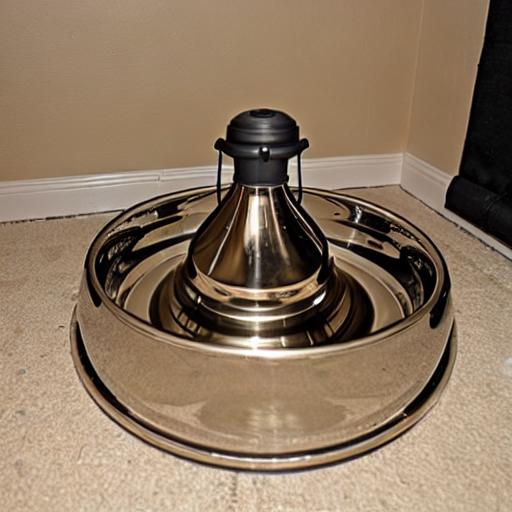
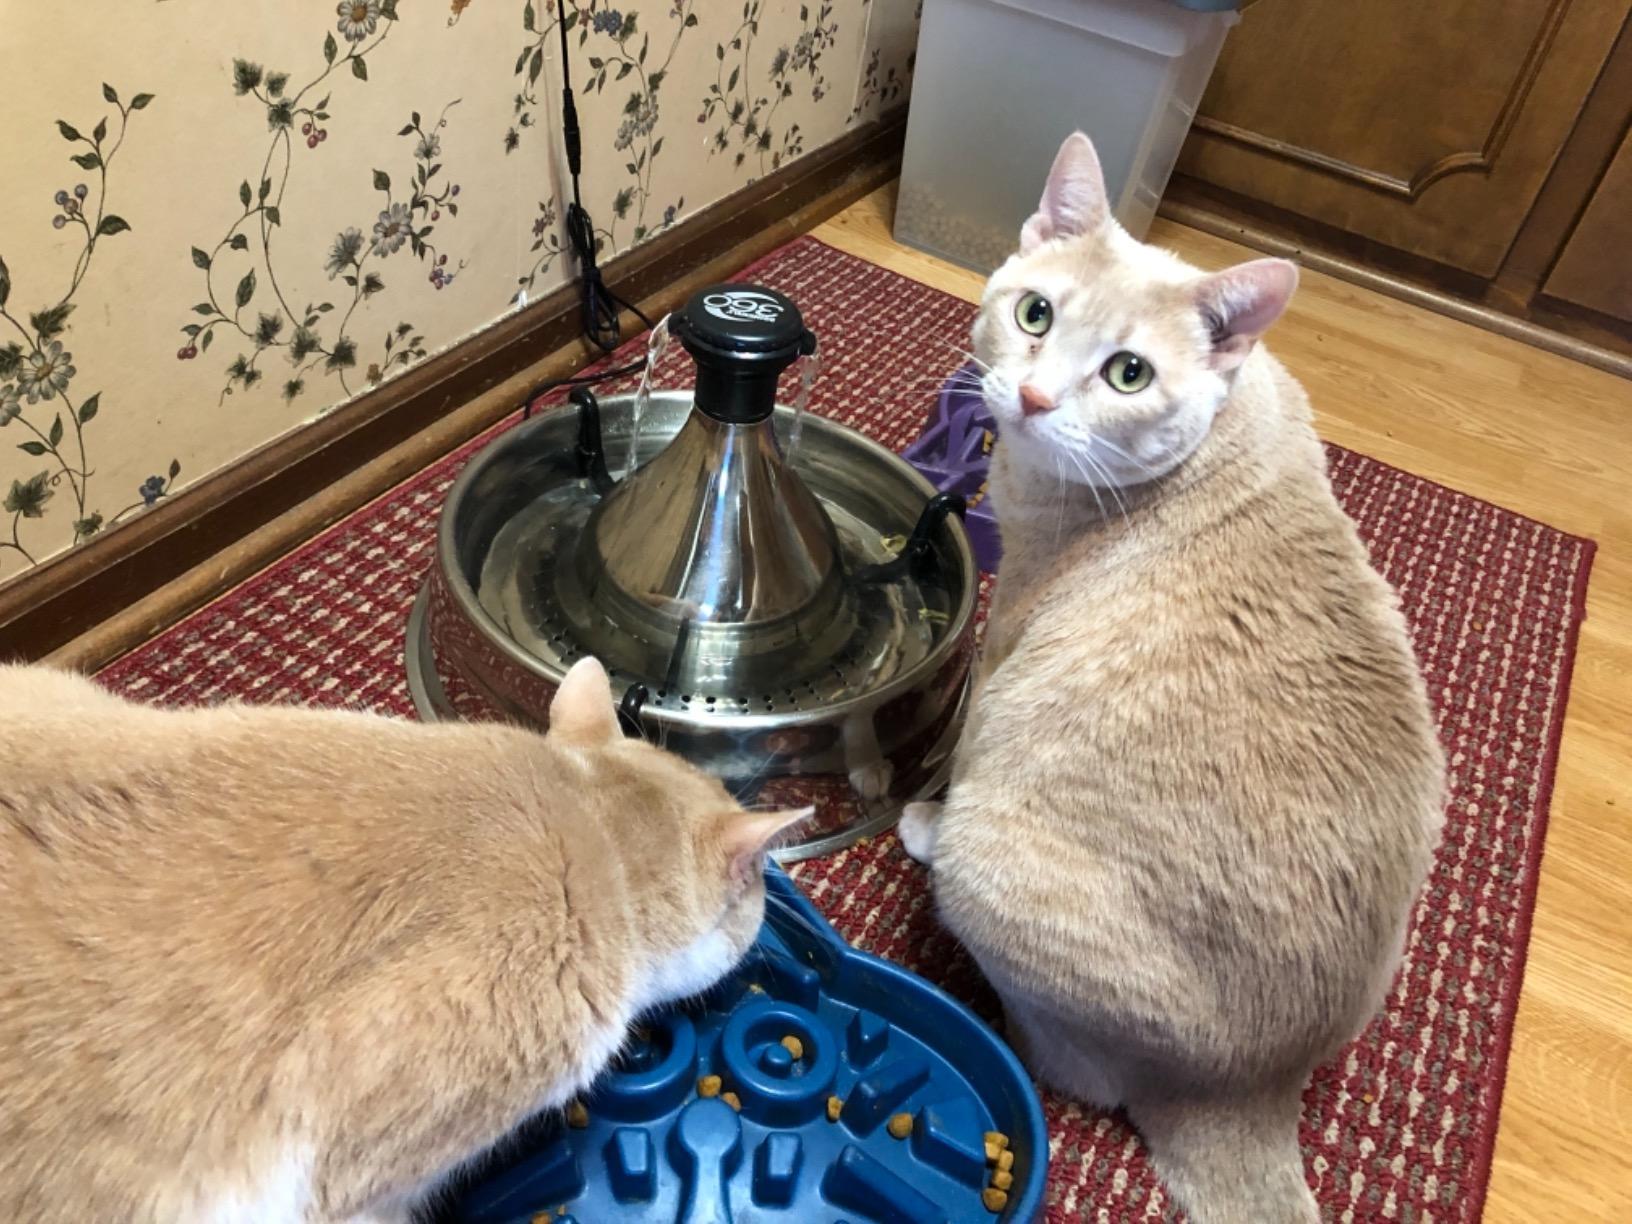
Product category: items_bowl
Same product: no